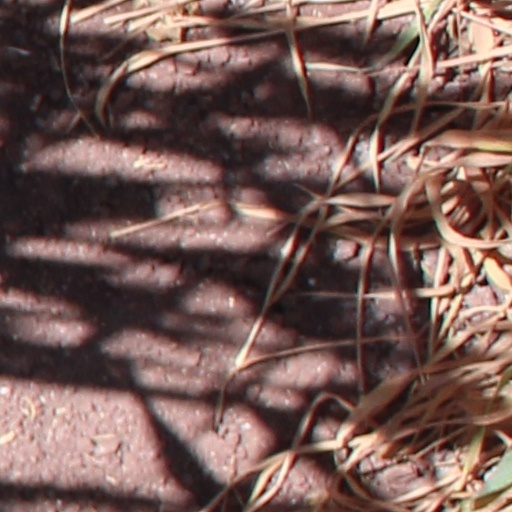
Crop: wheat